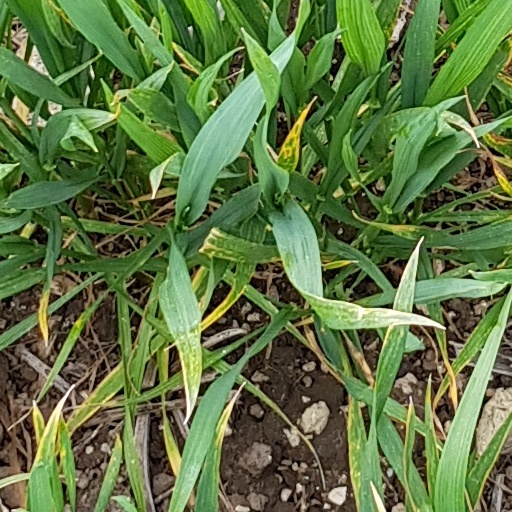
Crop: wheat